Spanish Mastiff

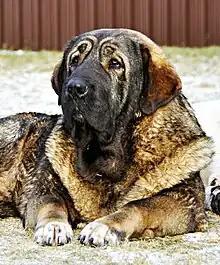
A brindle Spanish Mastiff

The Spanish mastiff is thought to have existed for thousands of years. Mastiffs were working as livestock guardian dogs when the Romans arrived on the Iberian Peninsula. In medieval times, this dog accompanied the herds of sheep and goats crossing from northern to southern Spain, defending cattle from attack by wolves and other predators. The mastiff had the protection of chunky metal necklaces with skewers. Its function was primarily protective, unlike its fellow Carea dogs, whose function is grazing, driving the herds in response to indications of the shepherd. In some places it is known as "perro merinero" when it accompanies sheep of the Merino breed.